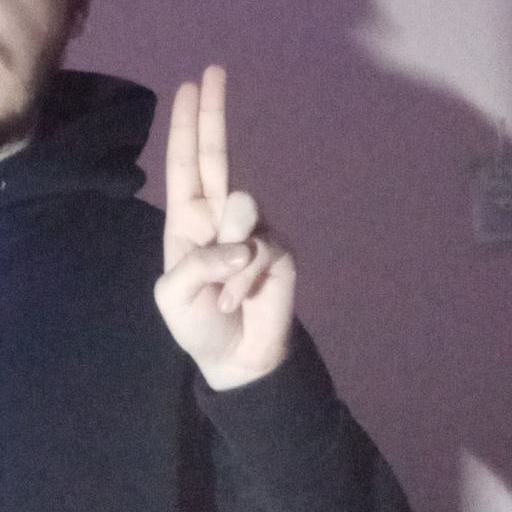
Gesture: two_up